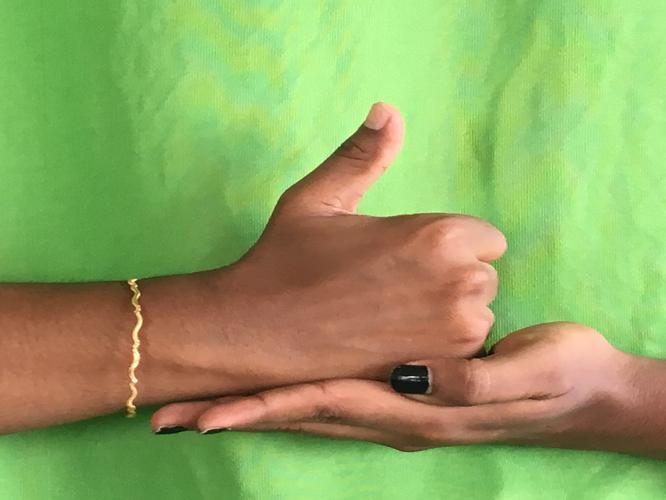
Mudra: Shivalinga
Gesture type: double_hand